History of virology

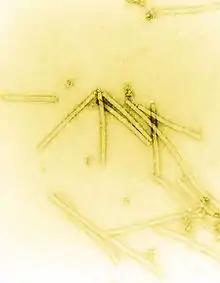
Electron micrograph of the rod-shaped particles of tobacco mosaic virus that are too small to be seen using a light microscope

The history of virology – the scientific study of viruses and the infections they cause – began in the closing years of the 19th century. Although Edward Jenner and Louis Pasteur developed the first vaccines to protect against viral infections, they did not know that viruses existed. The first evidence of the existence of viruses came from experiments with filters that had pores small enough to retain bacteria. In 1892, Dmitri Ivanovsky used one of these filters to show that sap from a diseased tobacco plant remained infectious to healthy tobacco plants despite having been filtered. Martinus Beijerinck called the filtered, infectious substance a "virus" and this discovery is considered to be the beginning of virology.